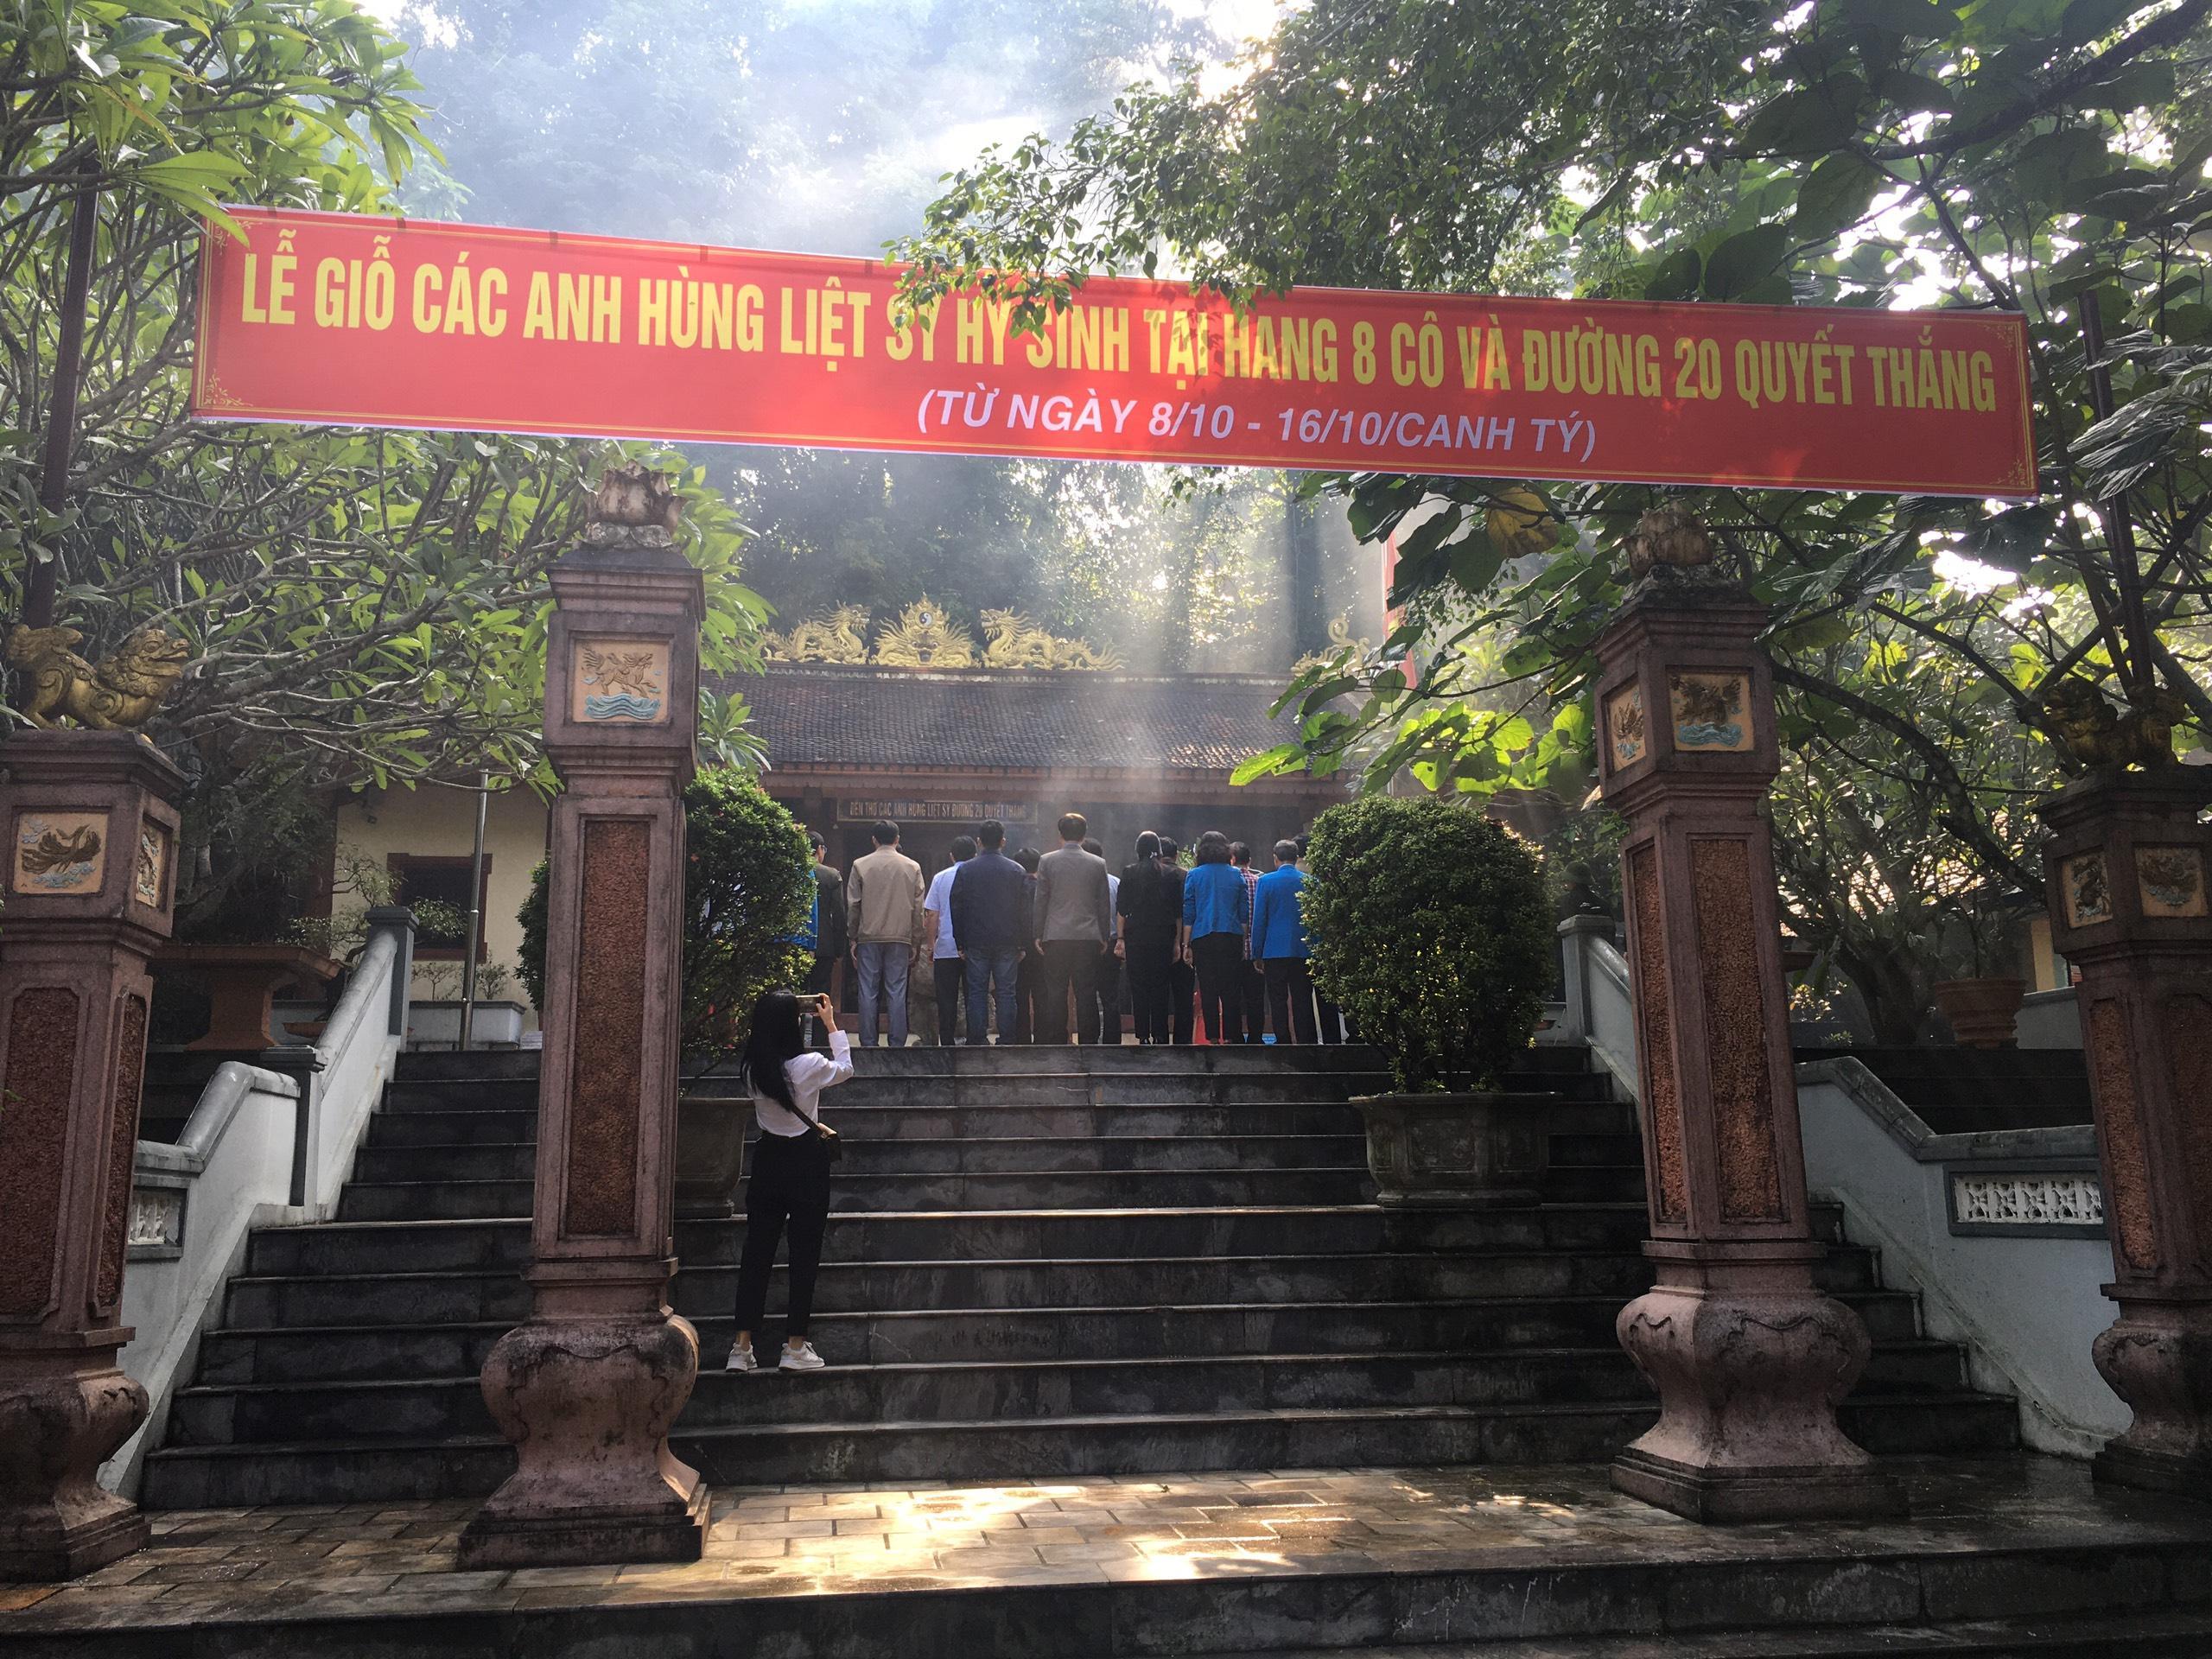
có nhiều người đang đứng ở bên trong của ngôi đền